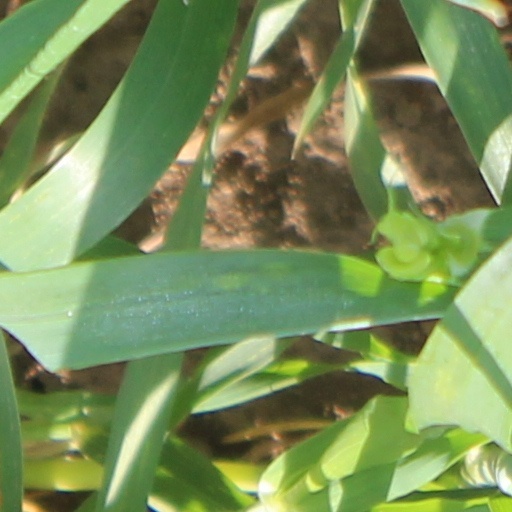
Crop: wheat